Horse racing

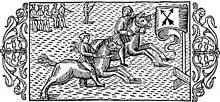
Horse racing in Sweden, c. 1555

The length of an endurance race varies greatly. Some are relatively short, at ten miles, while other races can be up to one hundred miles. There are a few races that are even longer than one hundred miles and last multiple days. These different lengths of races are divided into five categories: pleasure rides (10–20 miles), non-competitive trail rides (21–27 miles), competitive trail rides (20–45 miles), progressive trail rides (25–60 miles), and endurance rides (40–100 miles in one day, up to in multiple days). Because each race is very long, trails of natural terrain are generally used.